Wayne Handley

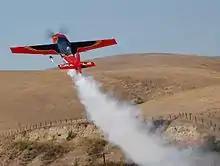
Raven Climbout

The Raven is a composite monoplane with a unique paint scheme that paid tribute to the bird species Corvus corax, which has been observed performing aerobatics apparently for fun. Registered as a Kraska Rebel 2300 homebuilt aircraft (N711WH), Handley modified the design with a wing designed for the Zivko Edge 540, and many other custom details such that the Raven was a one-of-a-kind aircraft of Handley's design. The Raven was capable of +/-16G, over 380 degrees per second roll rate, a per minute rate of climb, stunning tumbles, torque rolls, tailslides, and any other maneuver Handley could create. This aircraft performed for airshow crowds for over a decade up until August 2005, when it was retired to the Evergreen Aviation Museum.